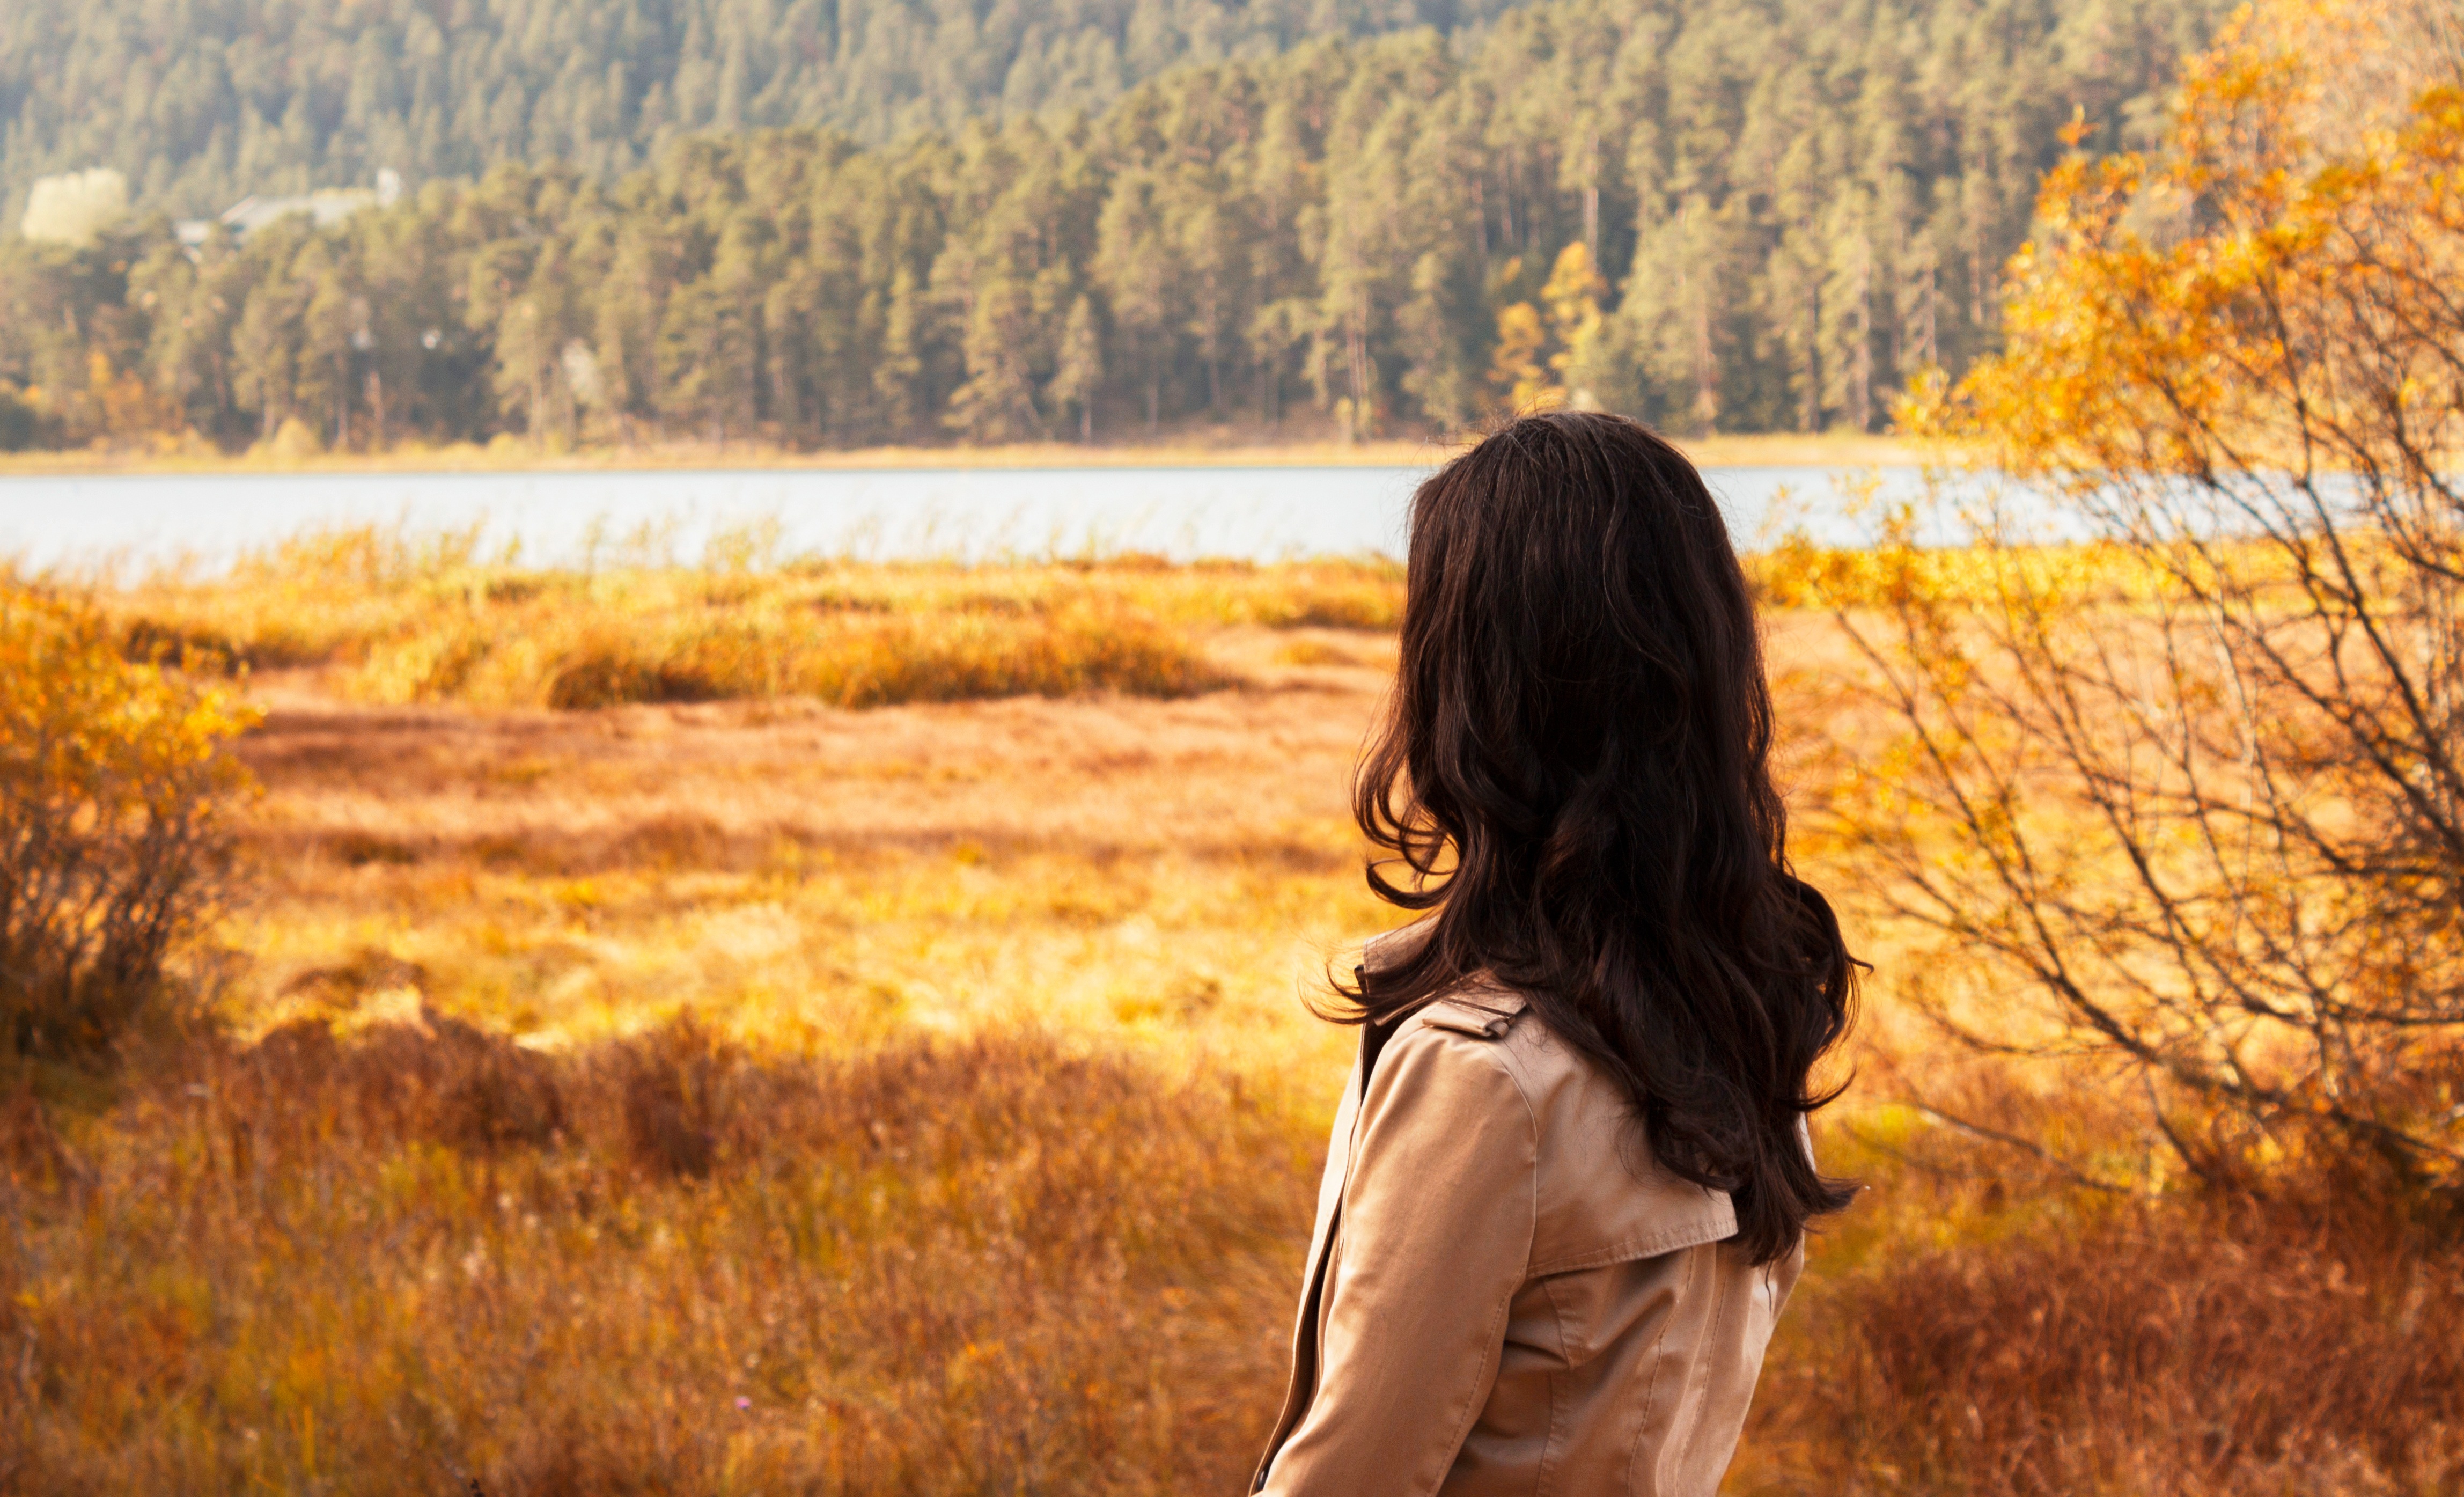
landscape, tree, nature, forest, grass, wilderness, woman, sunset, photography, meadow, sunlight, morning, leaf, flower, lake, evening, autumn, peace, human, season, turkey, woodland, only, rural area, the young woman, women's, natural environment, atmospheric phenomenon, grass family